70th Armor Regiment

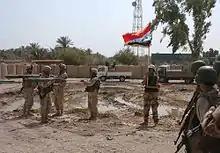
The battalion colors of 2nd Battalion, 70th Armor Regiment and 2nd Battalion, 14th Infantry Regiment, 2nd Brigade Combat Team, 10th Mountain Division, are cased during a transition of authority ceremony in the western Baghdad district of Abu Ghraib on 9 June 2005. Full command and control of the base was handed over to the 3rd Brigade, 6th Iraqi Army Division.

In February 1951, the battalion supported the 1st Cavalry Division on the left flank of IX Corps in carrying out limited offensive operations northward from Kumyangjang-ni. On 15–16 February, Company A was attached to the 5th Cavalry Regiment to form Task Force Crombez in order to relieve the 23rd Infantry Regiment and a French Infantry Battalion which had been cut off by approximately six regiments of communist forces. In the heavy fighting that ensued, the infantry, who rode on the tanks during the advance, suffered numerous casualties, but the task forces succeeded in reaching the 23rd Infantry. The 2nd Platoon, Company A received the Presidential Unit Citation for their actions in relieving the 23rd Infantry. The battalion resumed aggressive patrolling in the 1st Cavalry Division sector into early April 1951, along with limited offensive objectives reaching Wonchang-ni.